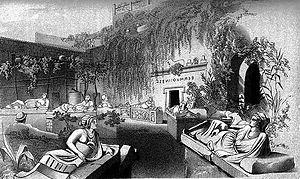
Jardin Campanari à Toscanella
Campanari est le patronyme porté par trois frères actifs au XVIIIᵉ siècle comme archéologues, marchands d'artéfacts archéologiques provenant de tombes étrusques dont ils assuraient la recherche et les fouilles à grande échelle en Italie, principalement en Étrurie.